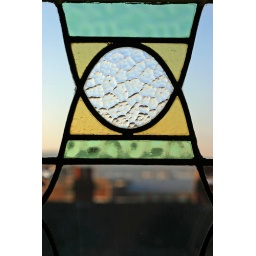
a piece of stained glass lead work I rescued from a house renovation going on in my street this week.